River Lyne

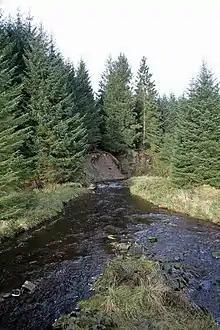
The Black Lyne in Kershope Forest

The river is formed near the hamlet of Stapleton, five miles west of Bewcastle, by the confluence of the Black Lyne (moving from the north) and the White Lyne (from northeast).